John So

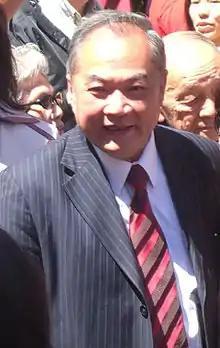

John Chun Sai So (born 2 October 1946) is a Hong Kong Australian businessman who served as the 102nd Lord Mayor of Melbourne, the capital of Victoria, Australia. He was the first Lord Mayor in the city's history to be directly elected by voters; previously, Lord Mayors were elected by the councillors. He is also the first Lord Mayor of Melbourne of Chinese descent.